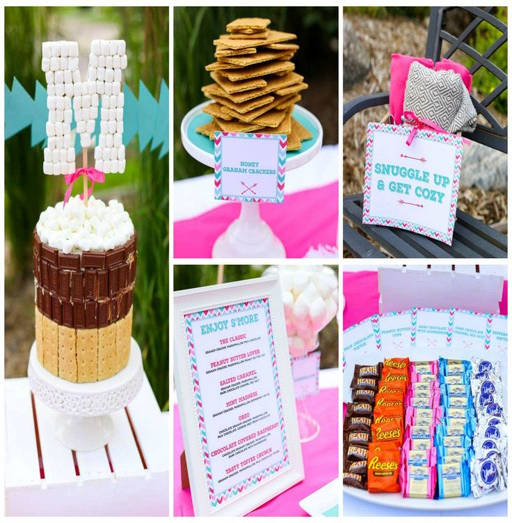
throwing a themed birthday party for a teen may seem a bit daunting , but when it comes down to , it 's not hard at all !